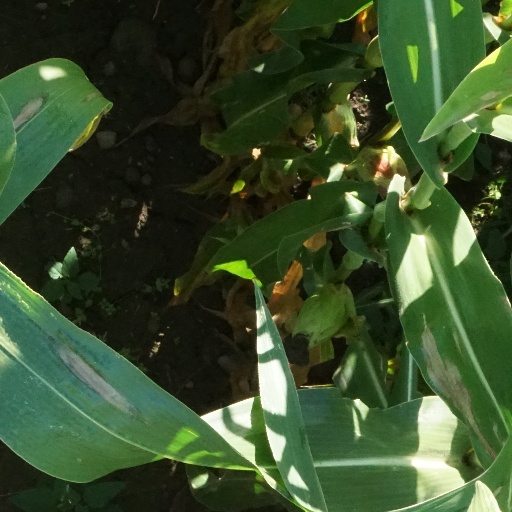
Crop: maize; corn